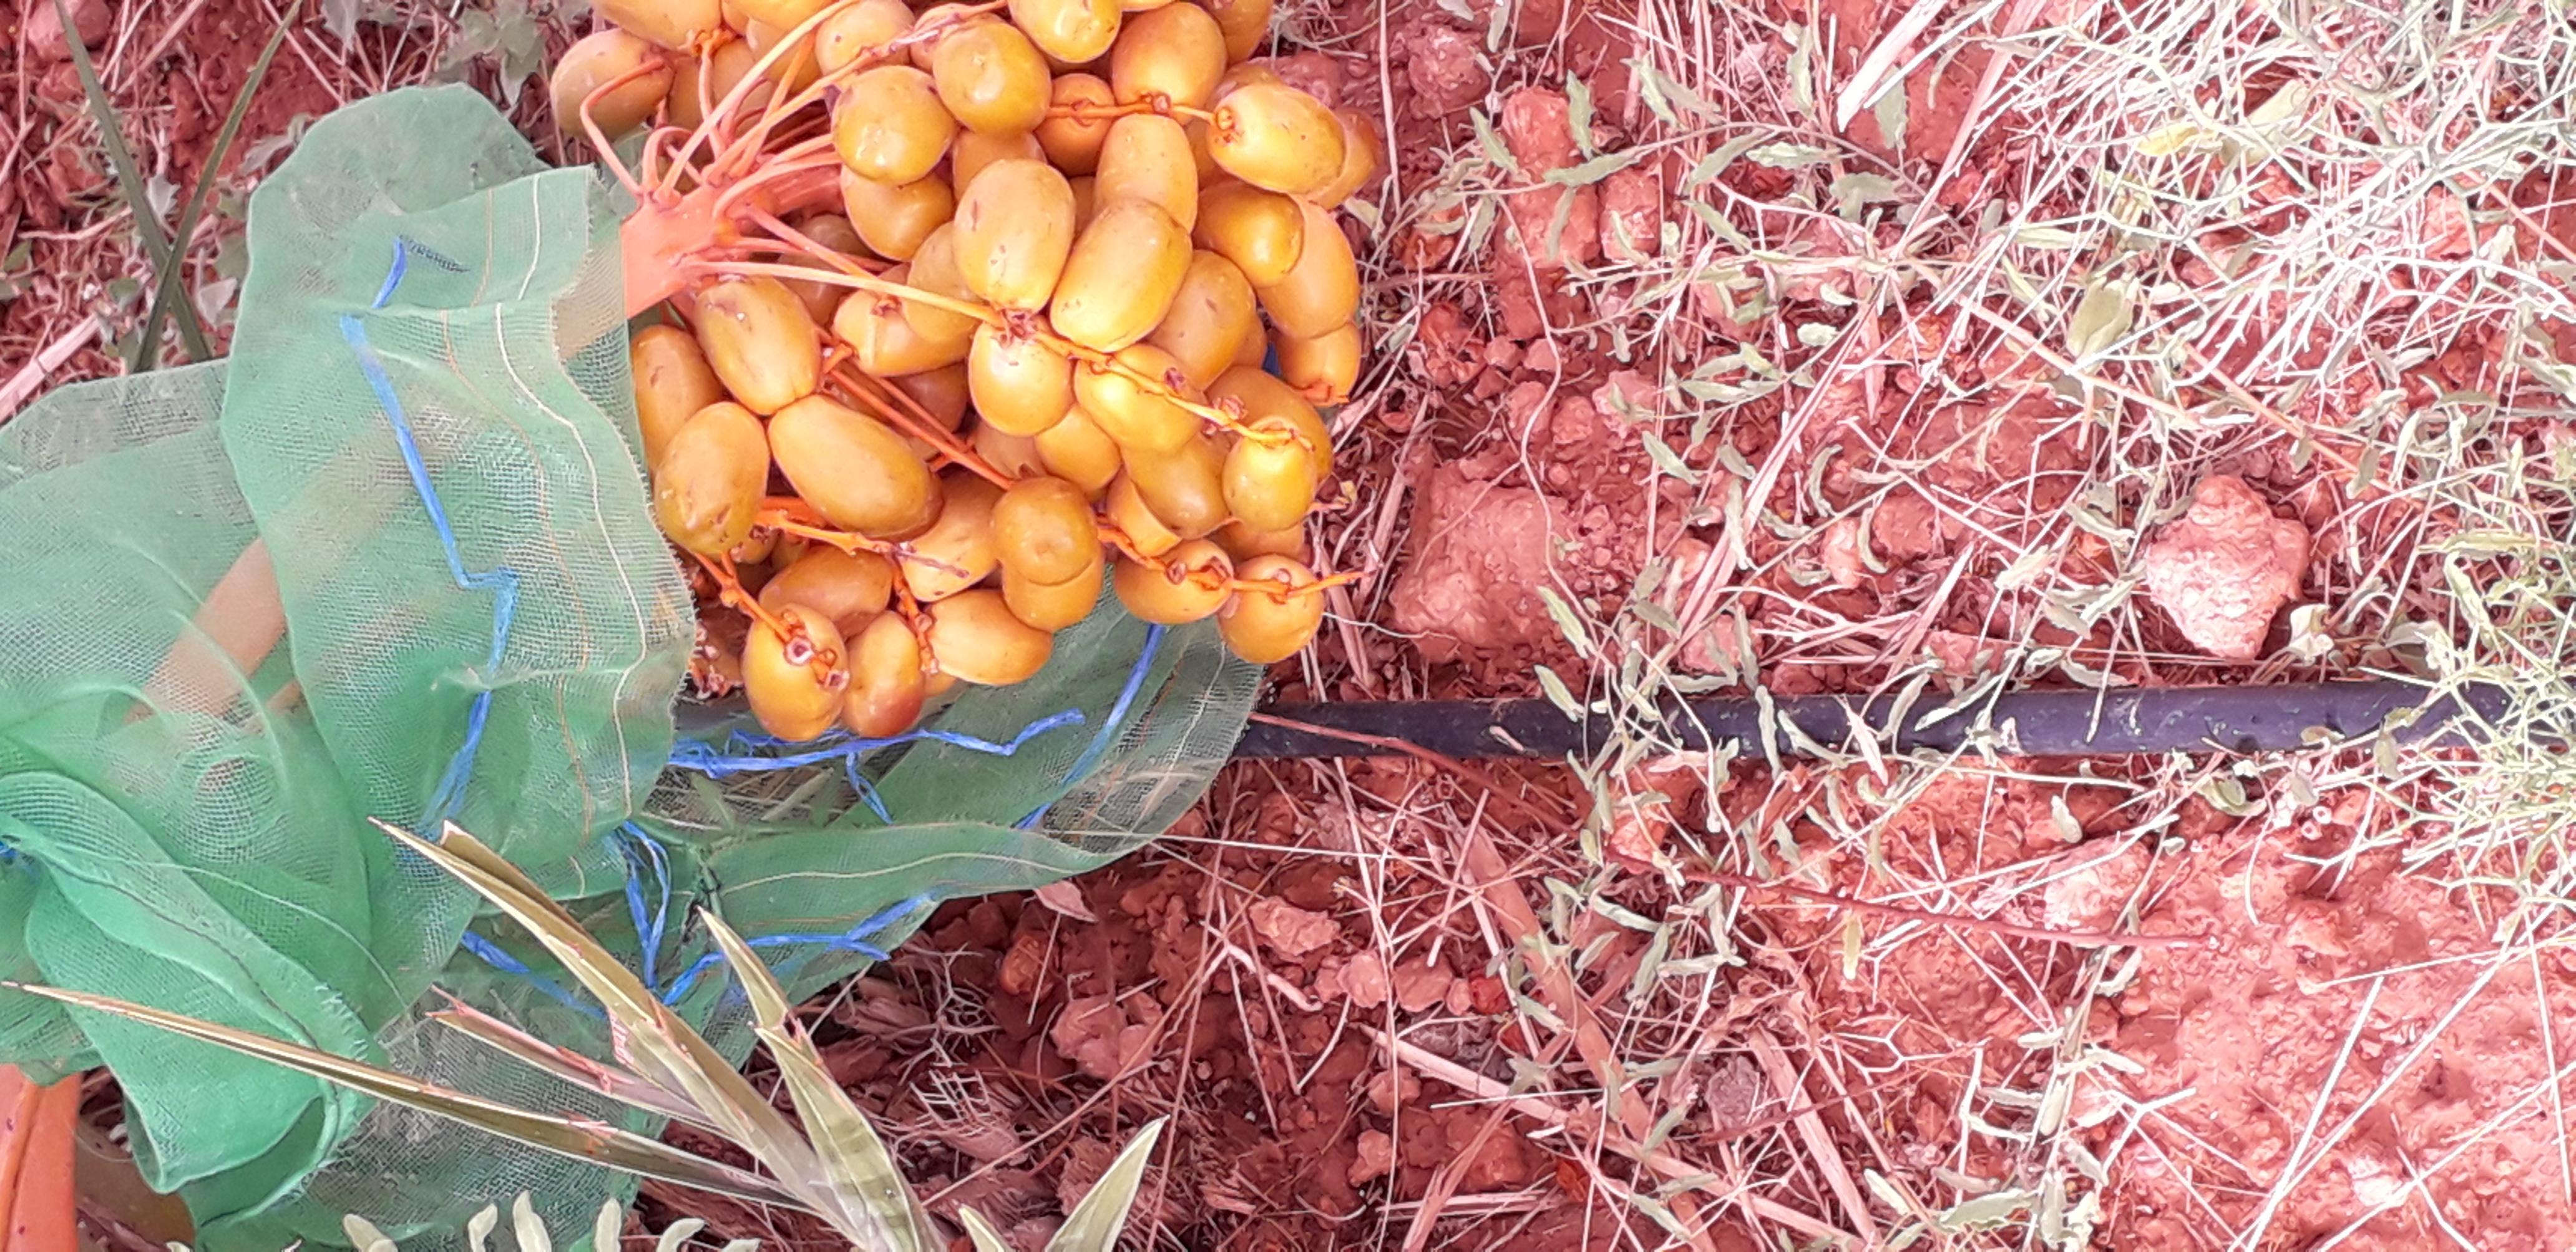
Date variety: Boufagous